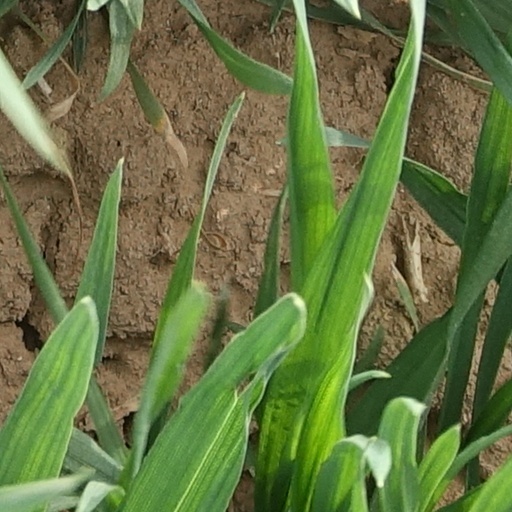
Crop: wheat